Miller's House at Red Mills

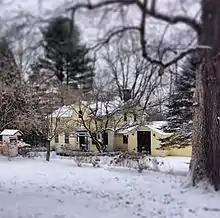
Bruyn Estate at Red Mills Farm (Historic Farmhouse & Guest House) Winter

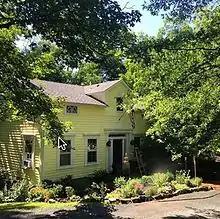
Bruyn Estate at Red Mills Farm (Historic Farmhouse & Guest House) Summer

Bruyn Estate at Red Mills Farm (Historic Farmhouse & Guest House) or "Miller's House at Red Mills Farm" is a historic estate and farm located in Shawangunk in Ulster County, New York. Situated on just under 25 acres, Bruyn Estate has two residential dwellings totaling eight bedrooms. One 1835 Greek Revival farmhouse (3BR) on the National Register, and one newly built Log Home (5 BR; all en suite baths) made from salvaged, antique 1850s barns, surrounded by landscaped lawns and outdoor event spaces. It is on the east side of the Shawangunk Kill at the Ulster/Orange Counties line. Wallkill Avenue is north of the building with the Shawangunk Kill east of it.